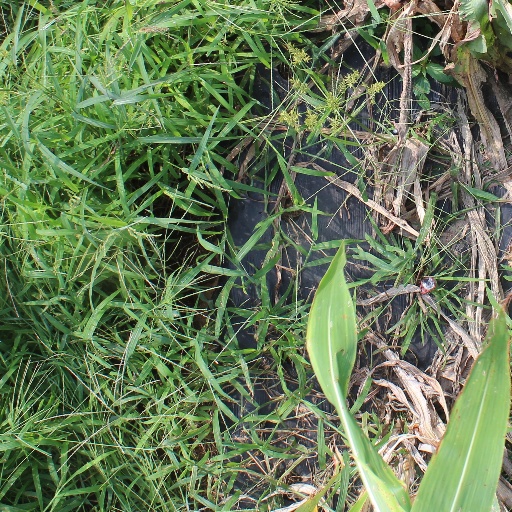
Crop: sorghum